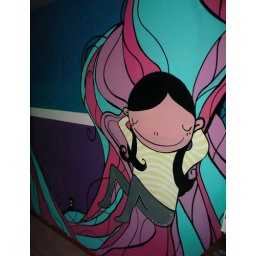
made this in a girl friends bedroom :)